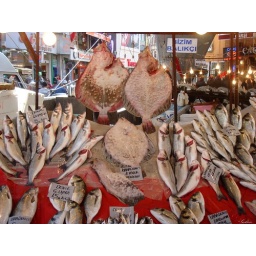
Selection of fresh fish on a market stall in Istanbul.